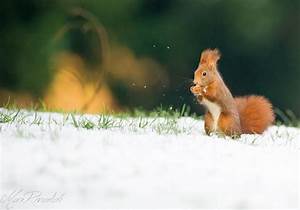
Label: scoiattolo